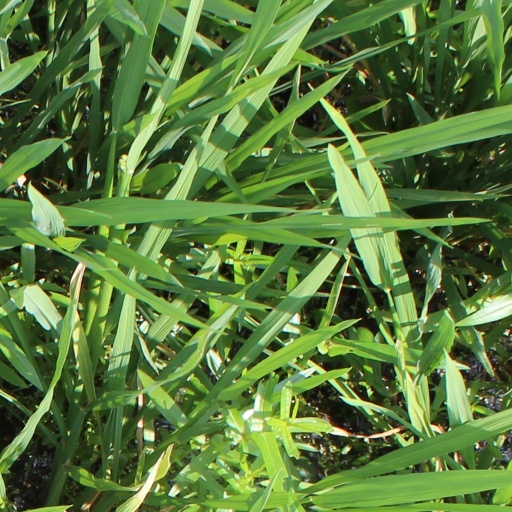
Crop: rice